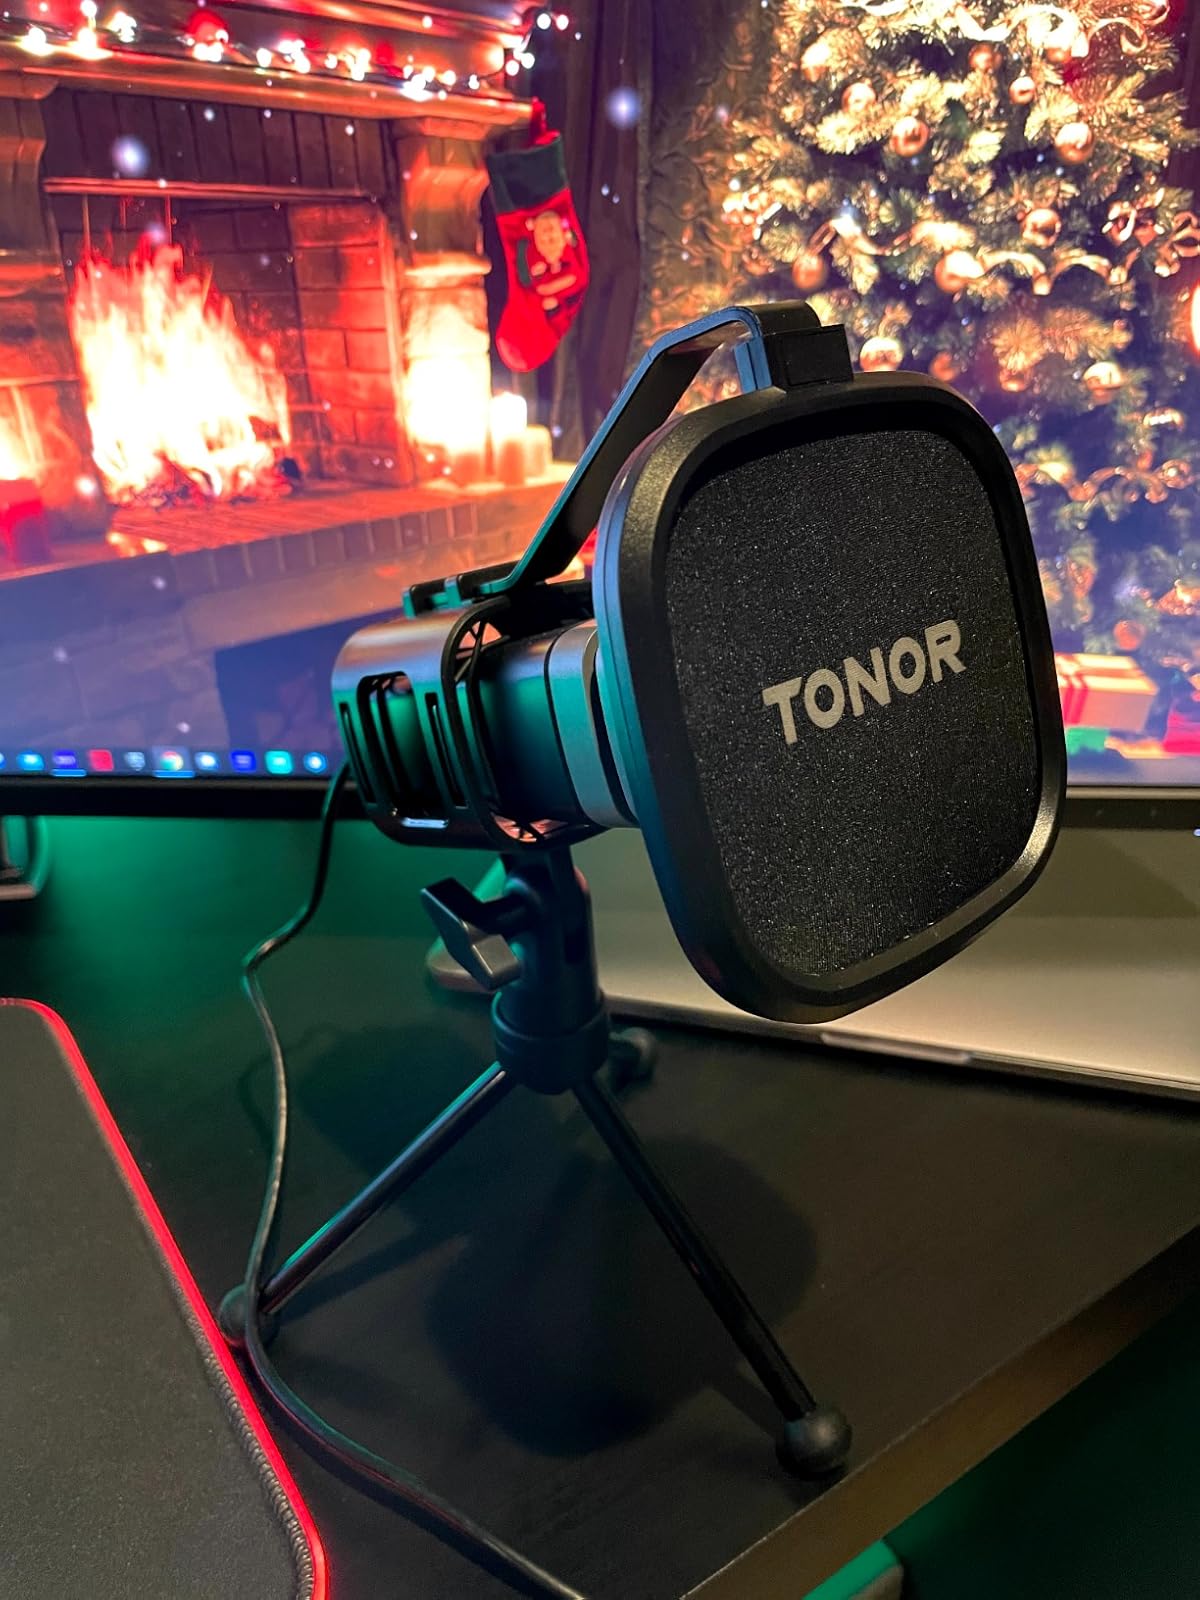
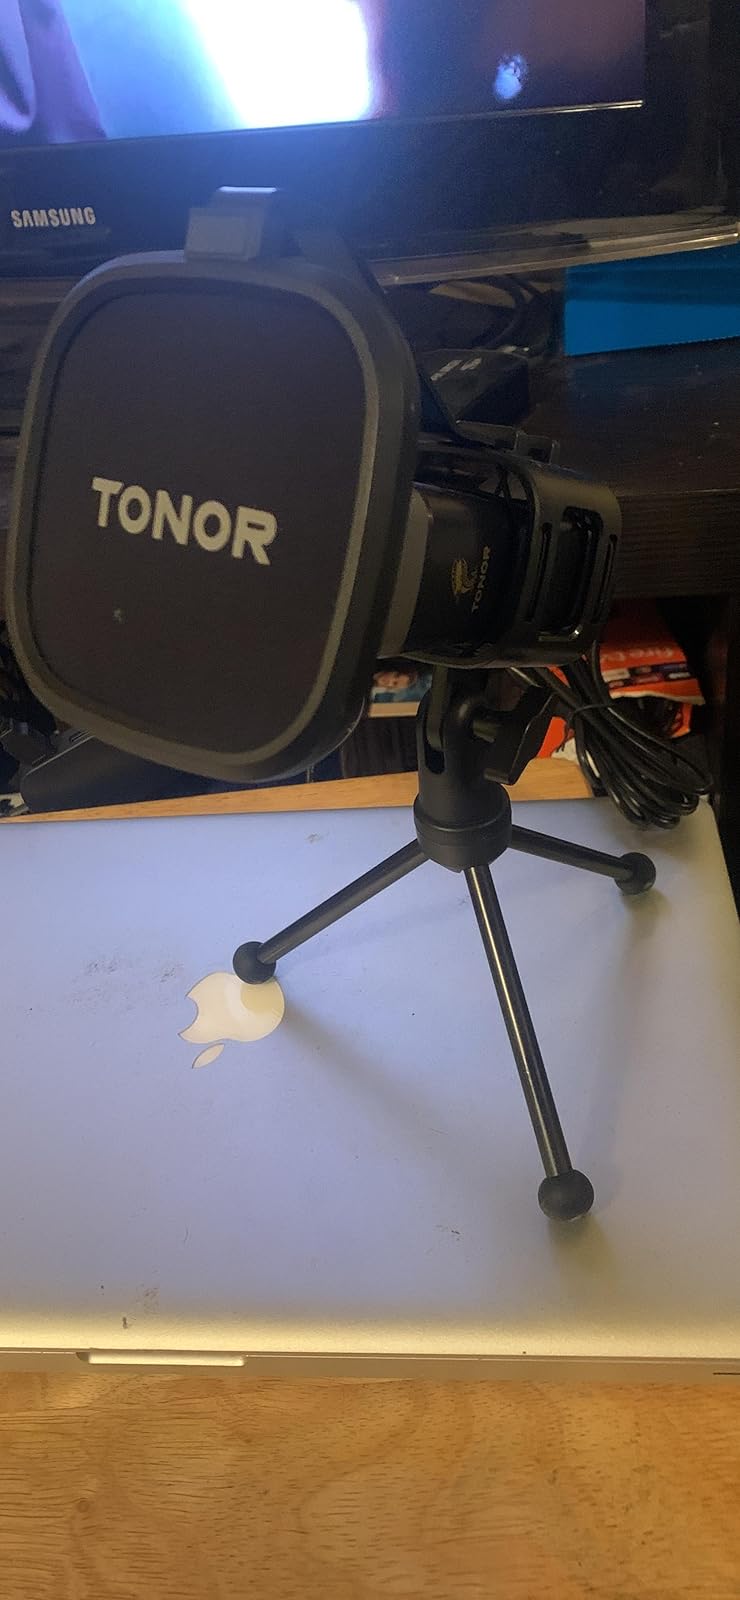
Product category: microphone
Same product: yes